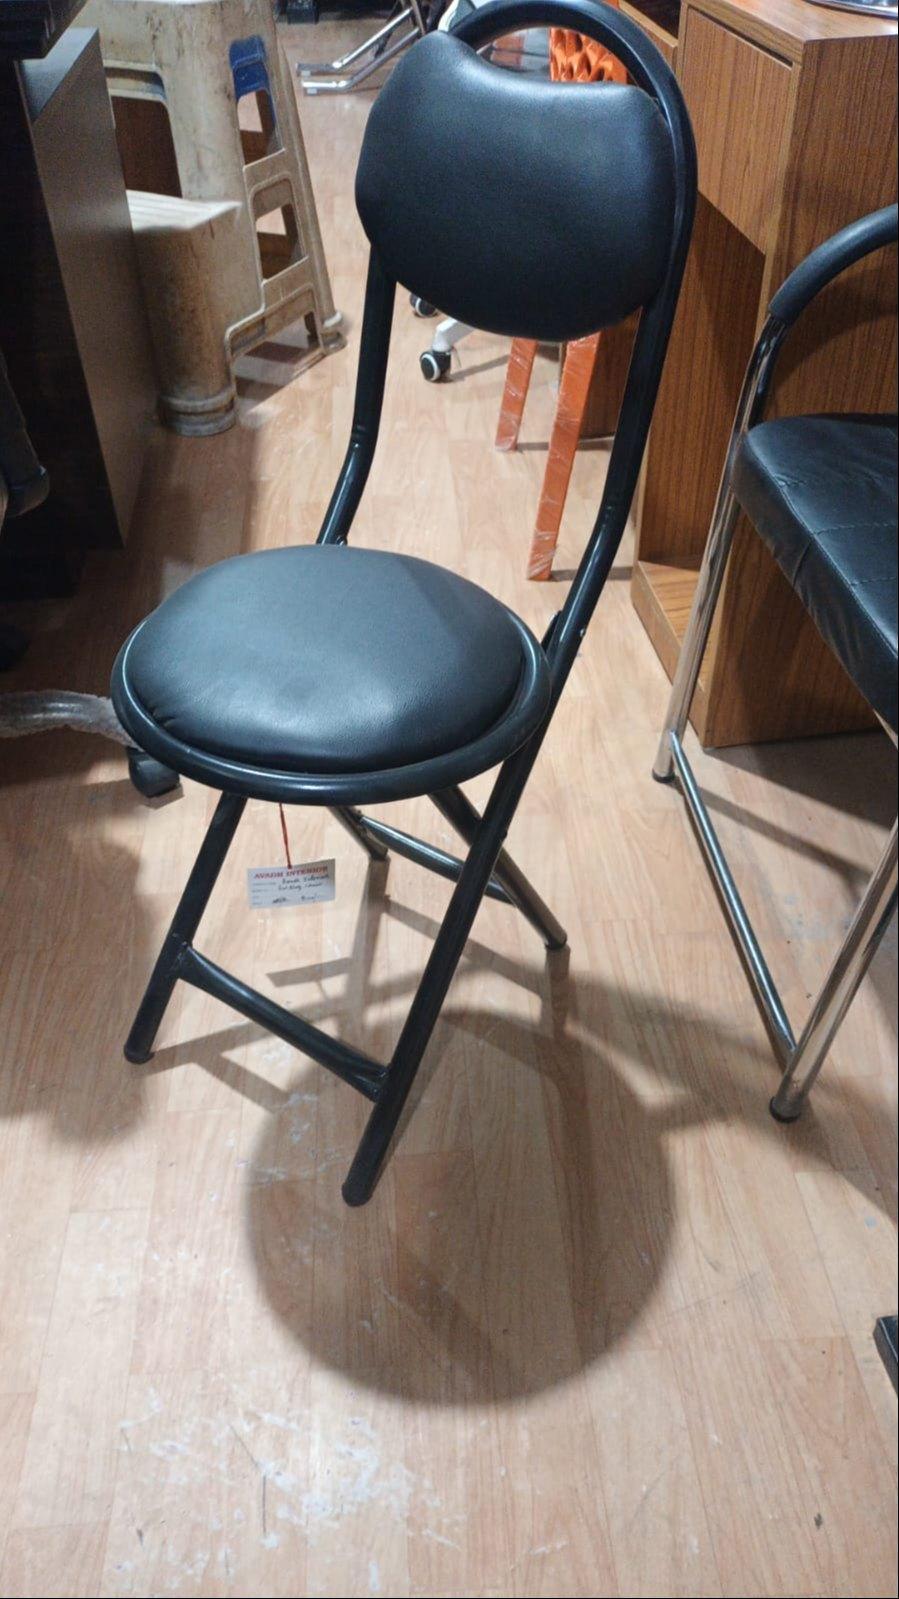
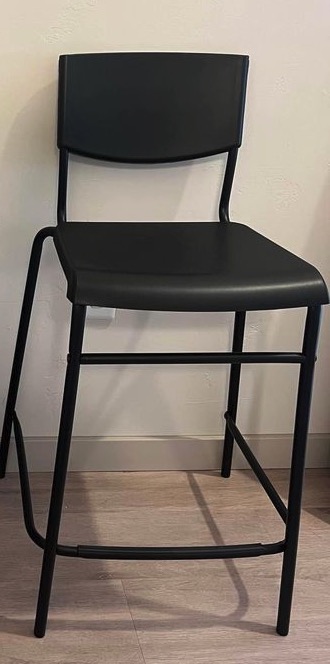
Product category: stool
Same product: no